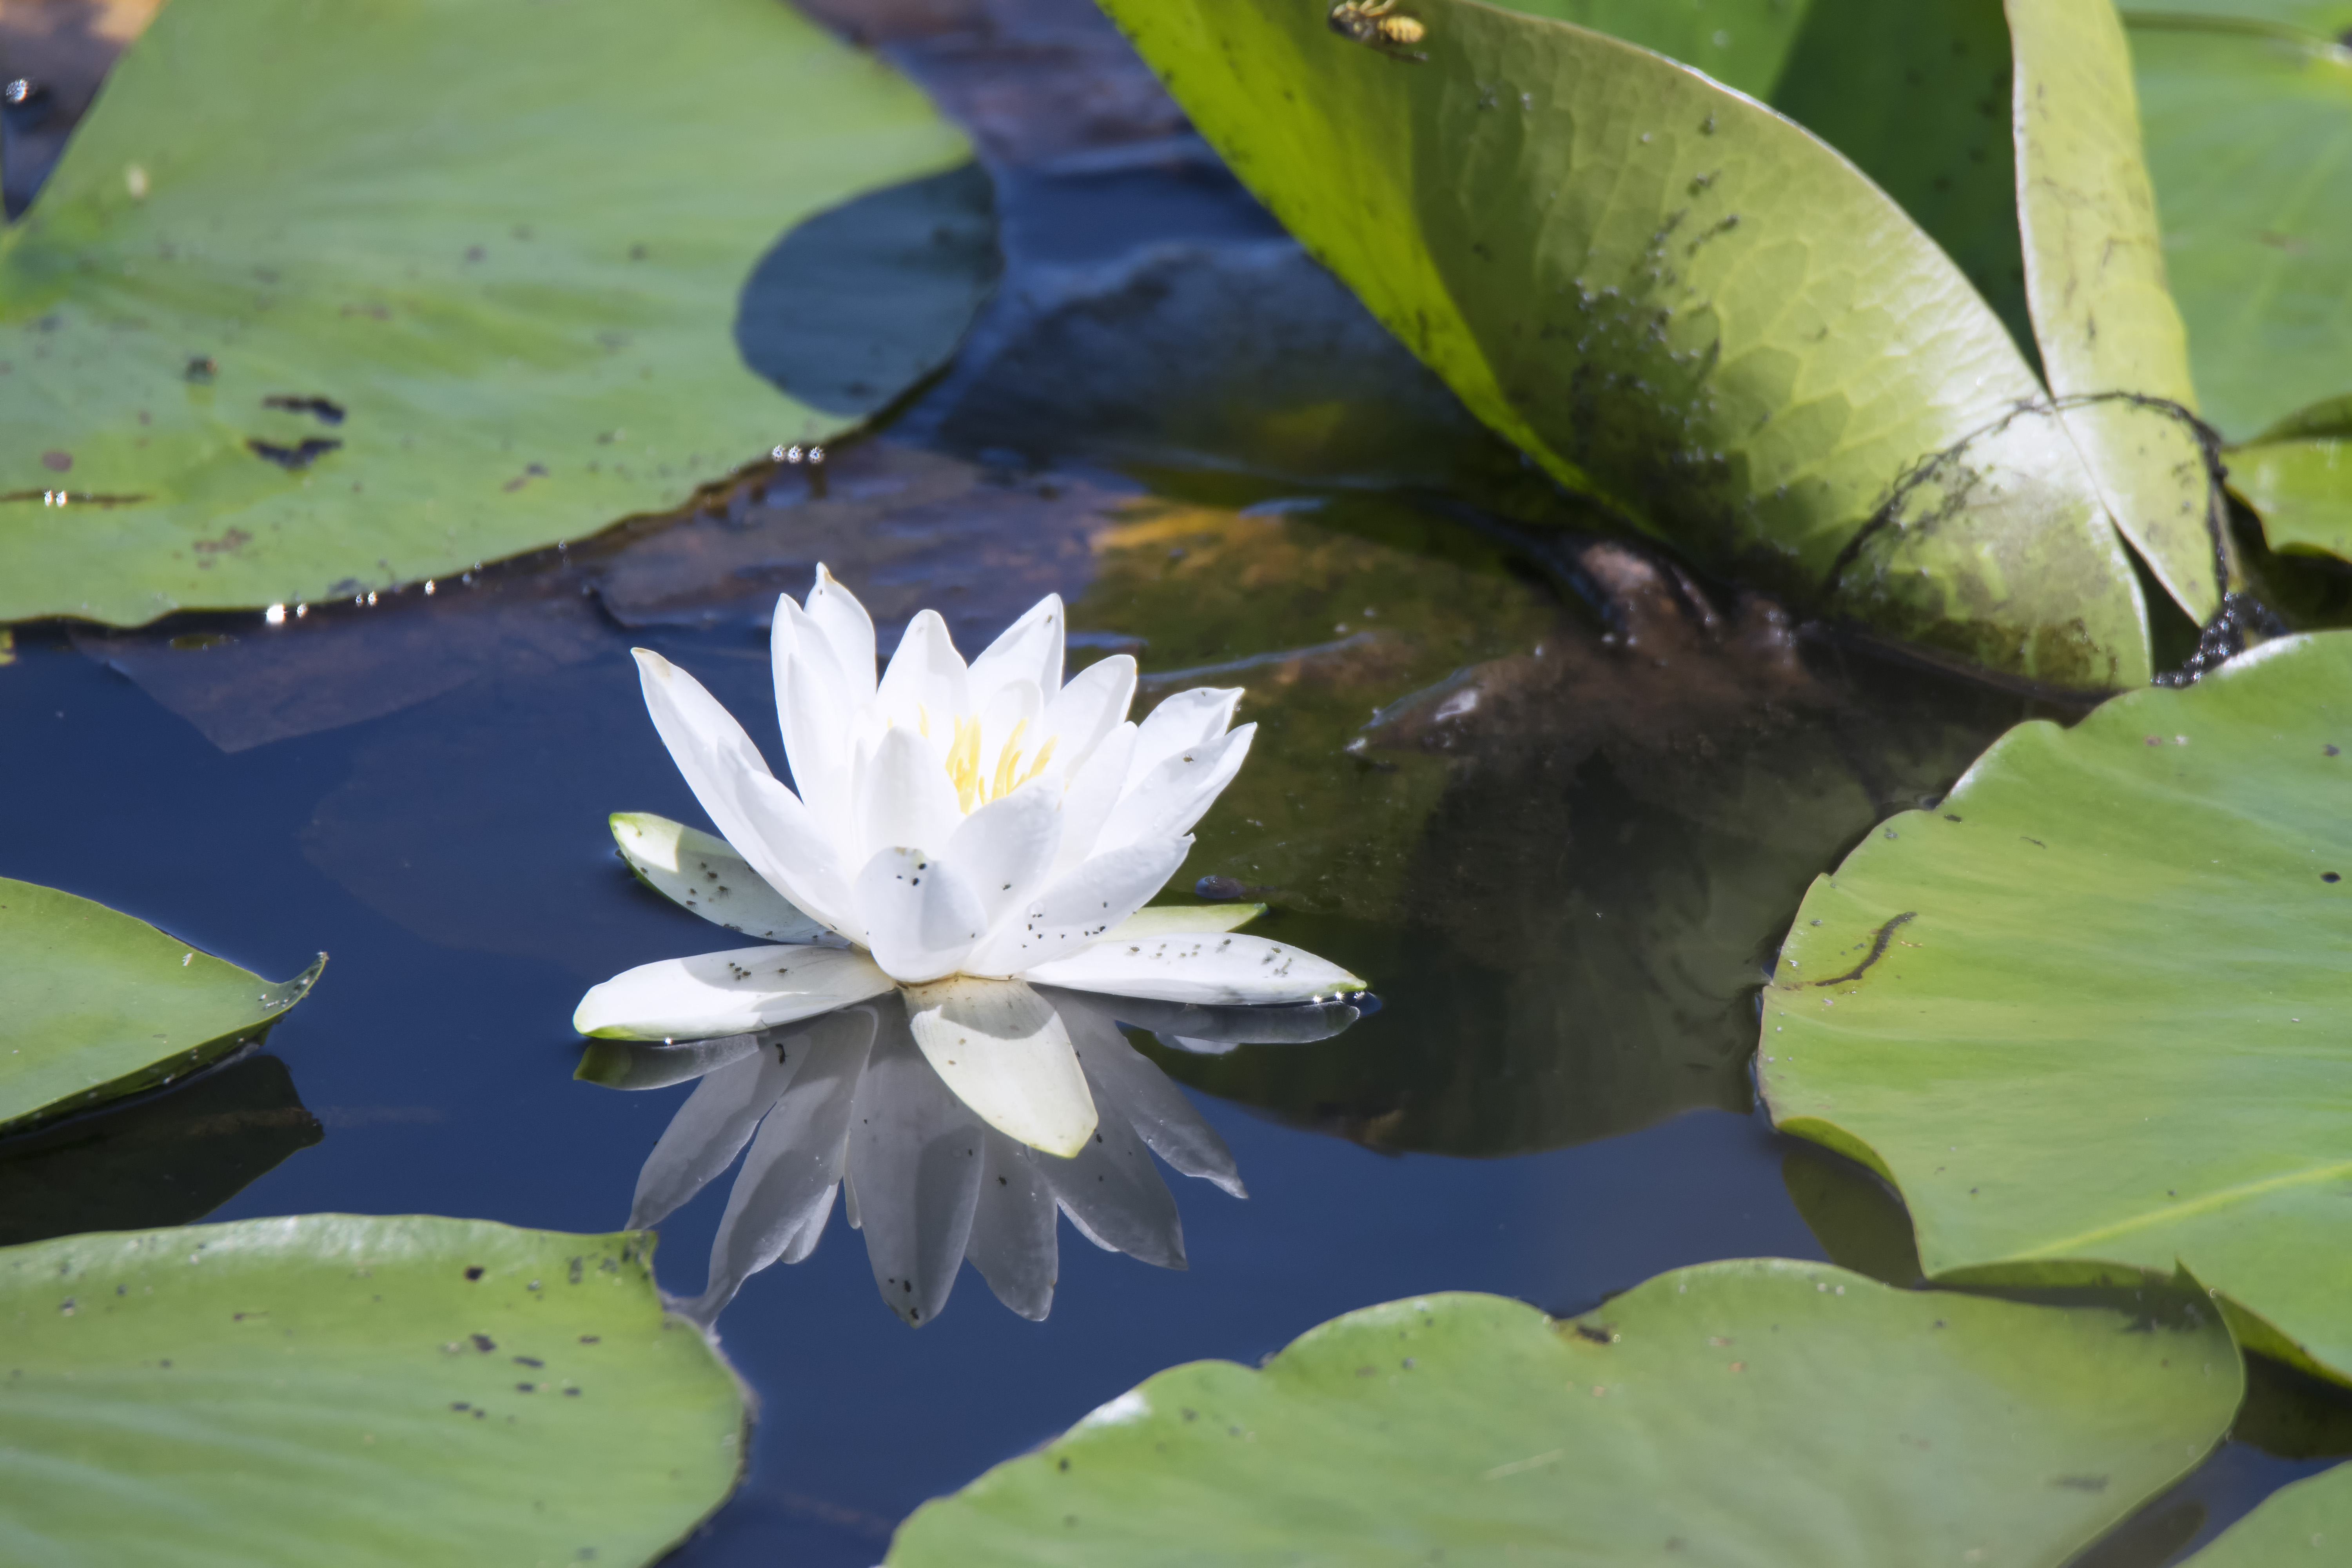
nature, plant, leaf, flower, petal, pond, green, botany, sacred lotus, aquatic plant, flora, canada, lotus, fleur, quebec, lily, sherbrooke, macro photography, flowering plant, land plant, lotus family, proteales